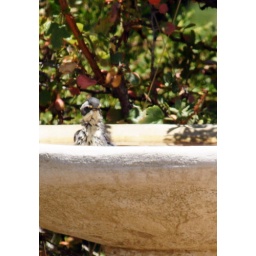
Black-throated Gray Warbler chick in bird bath 2